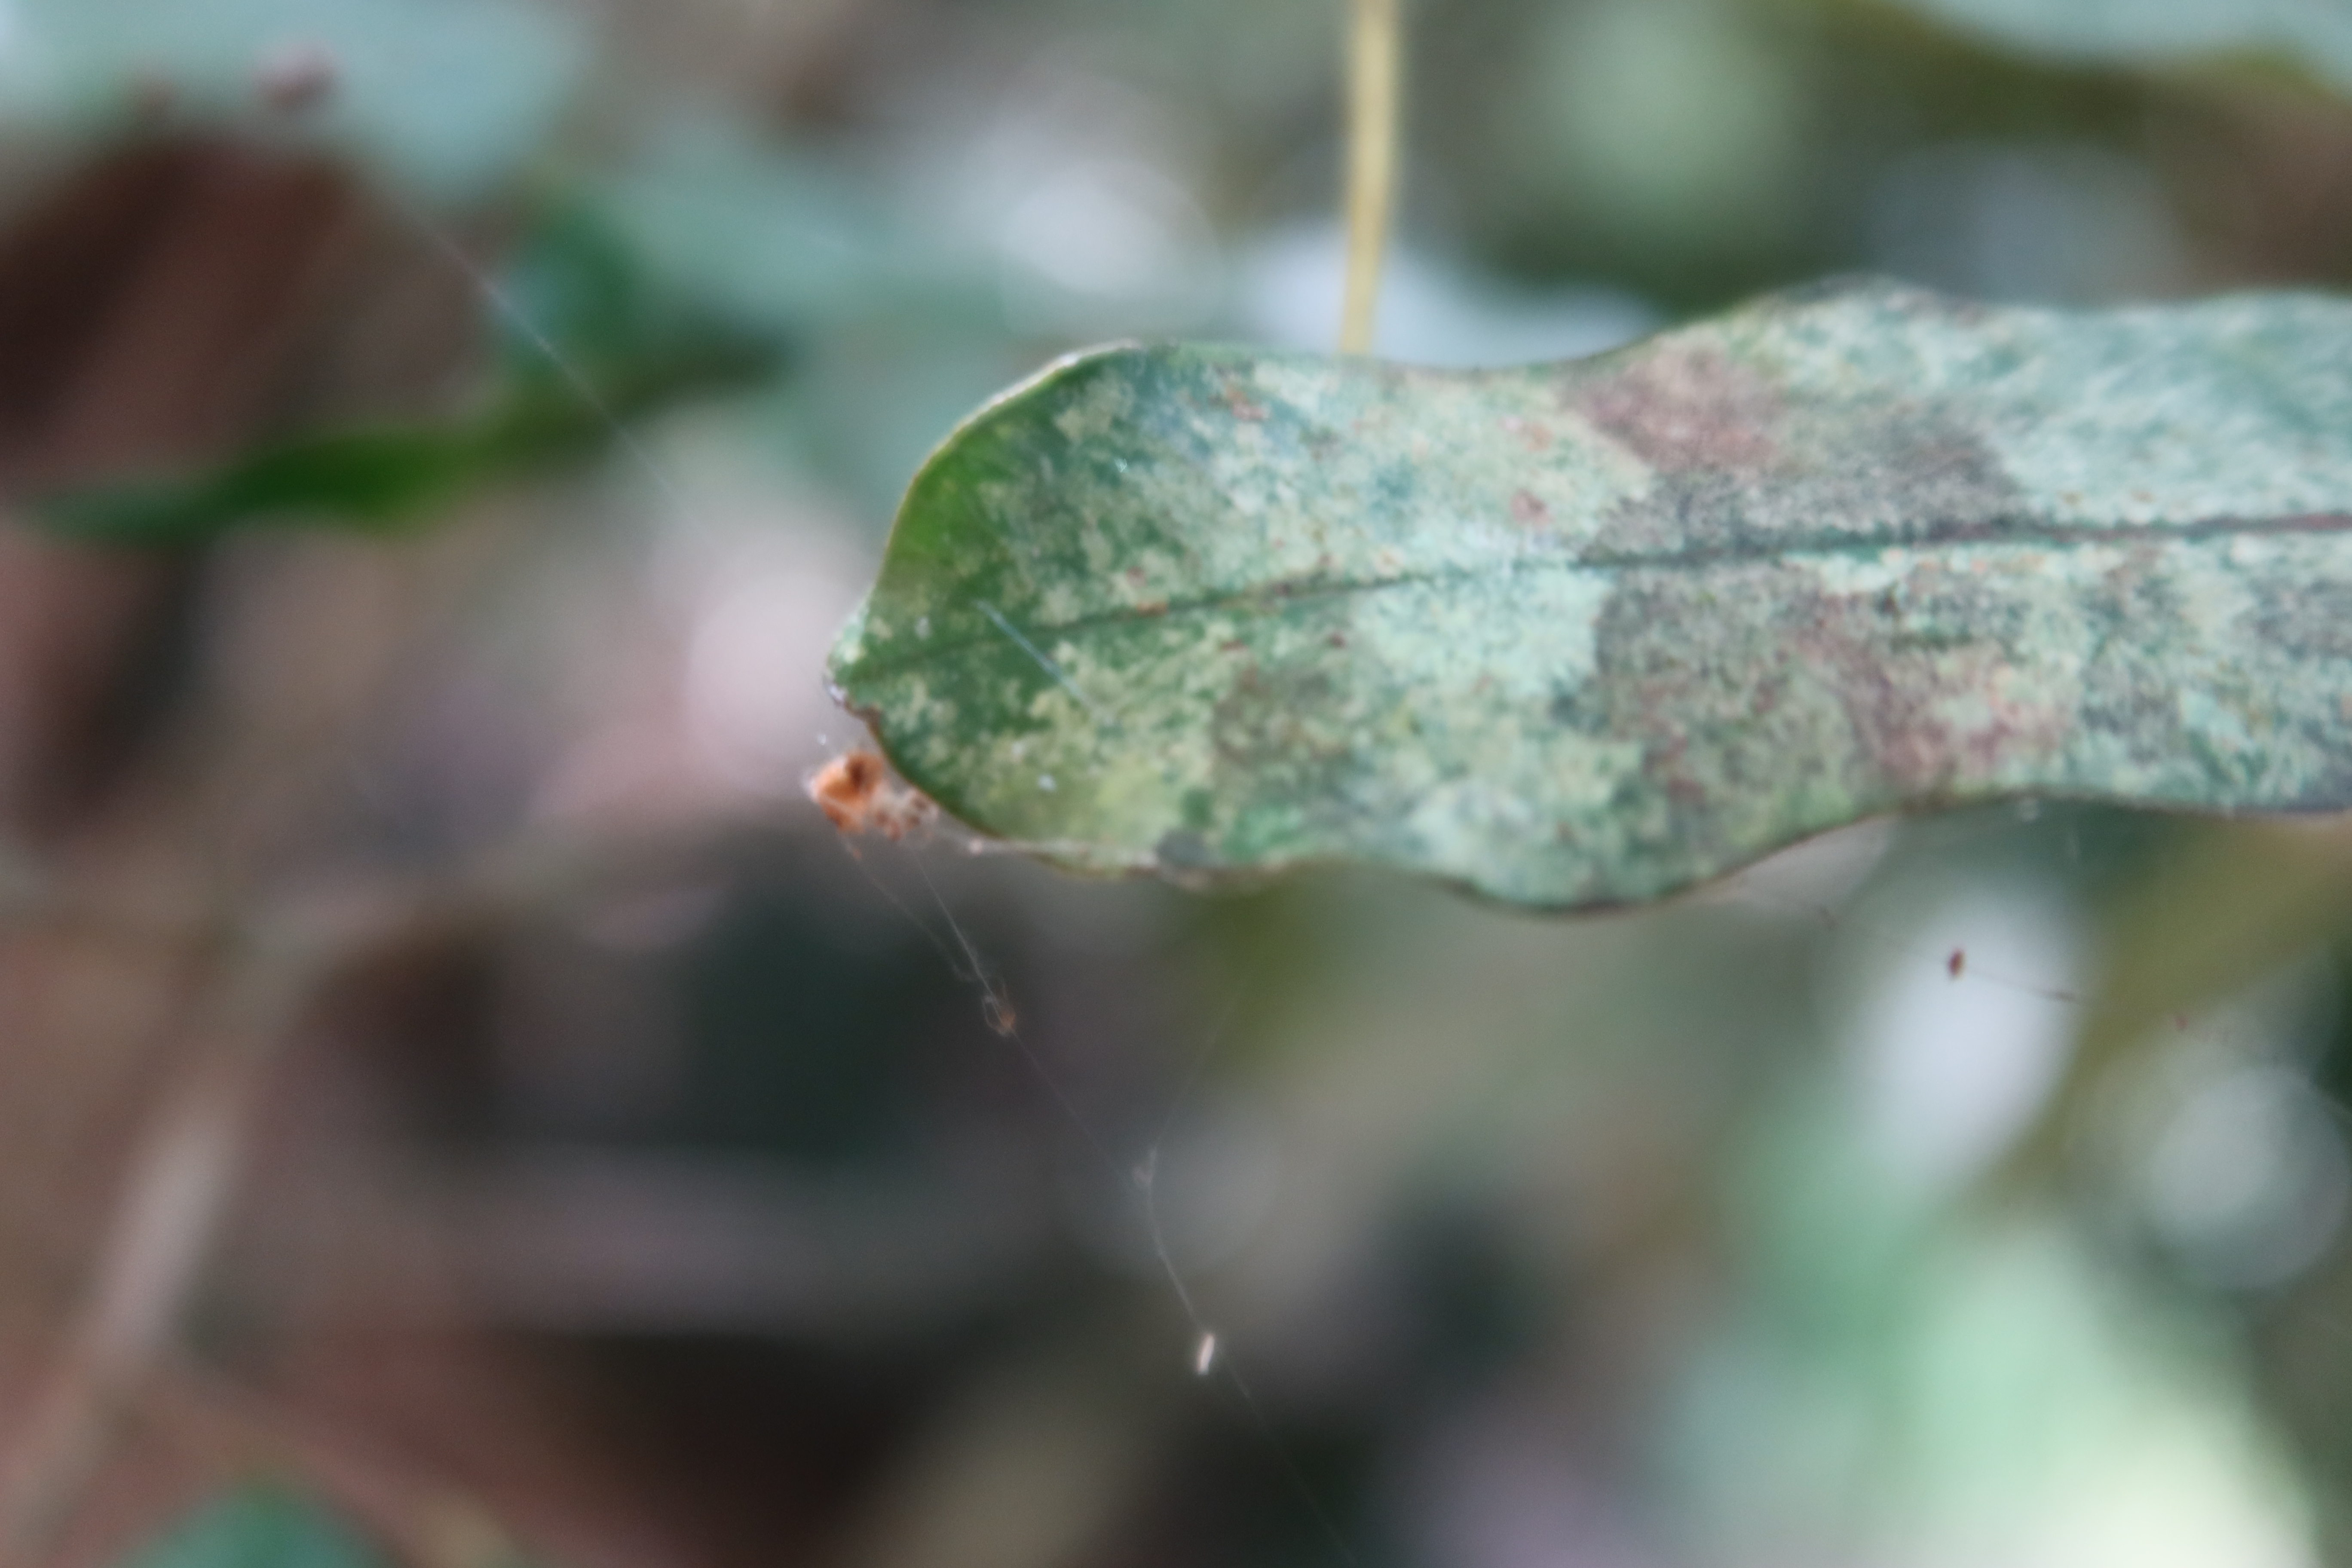
Label: Spiders